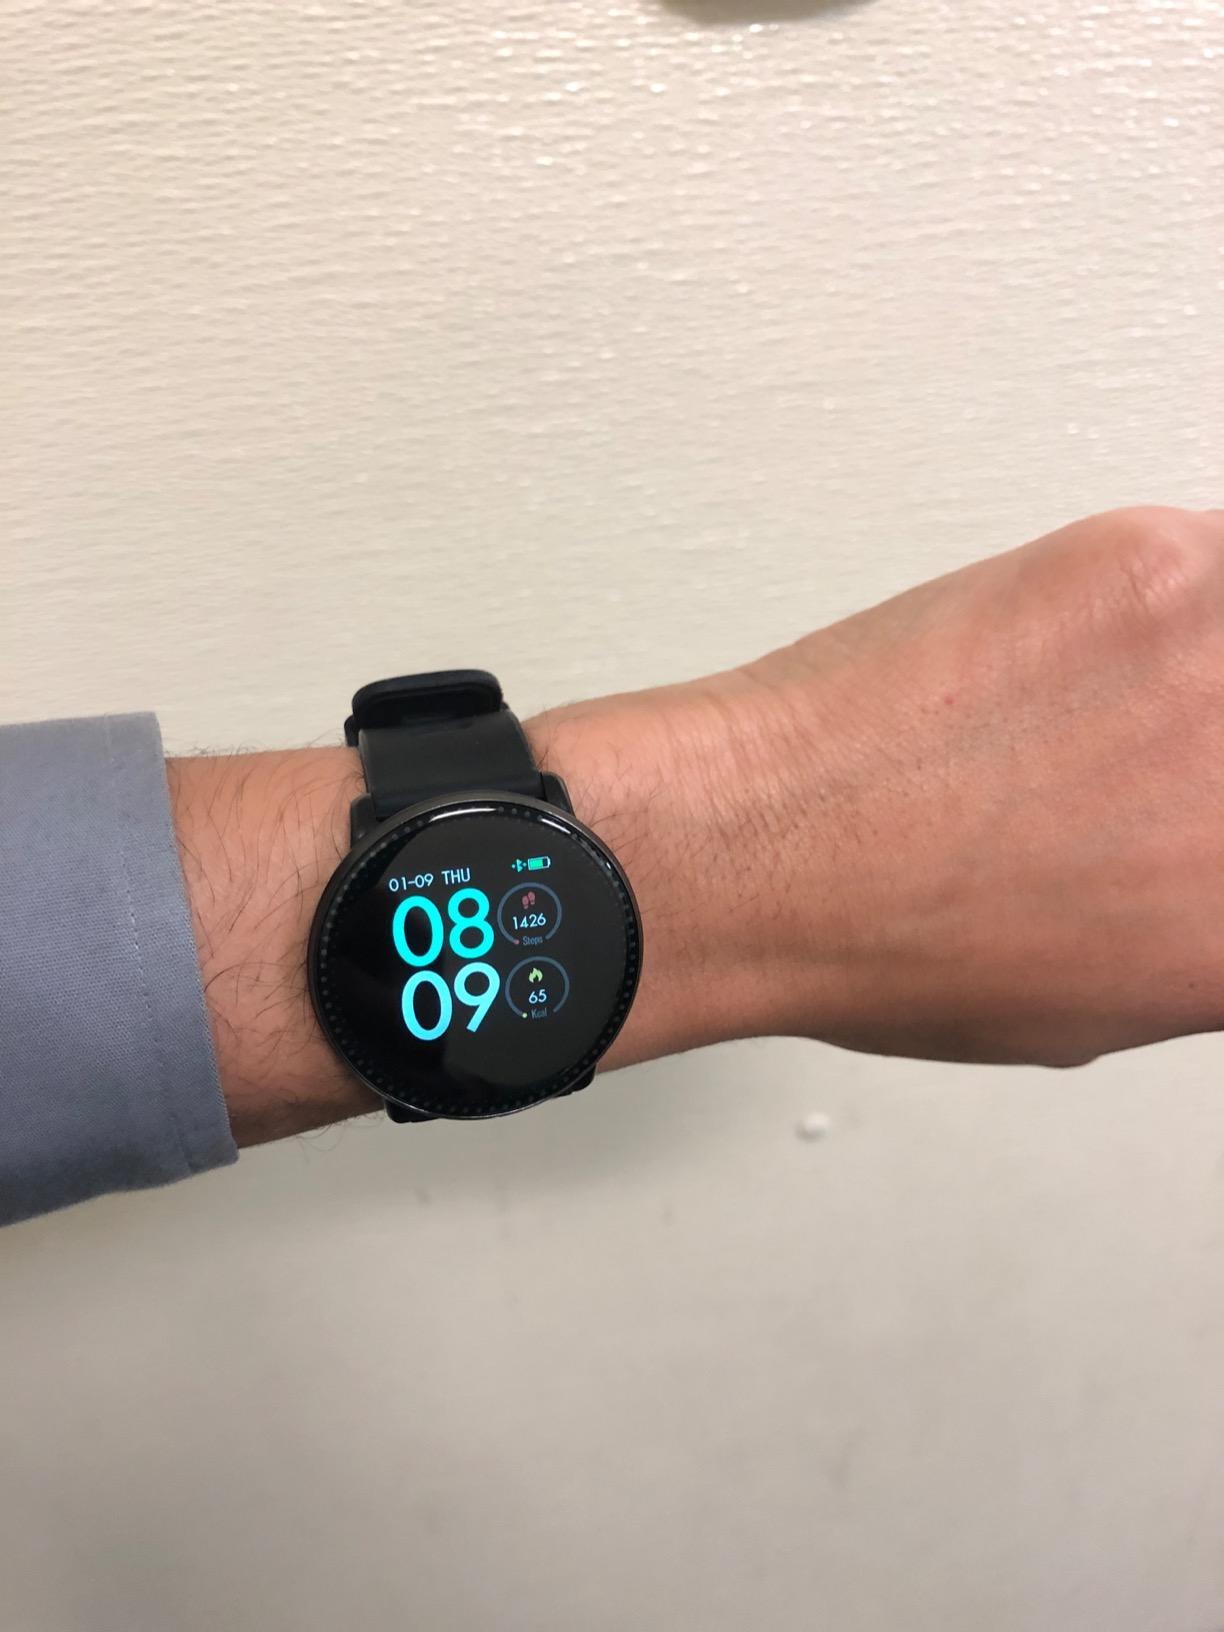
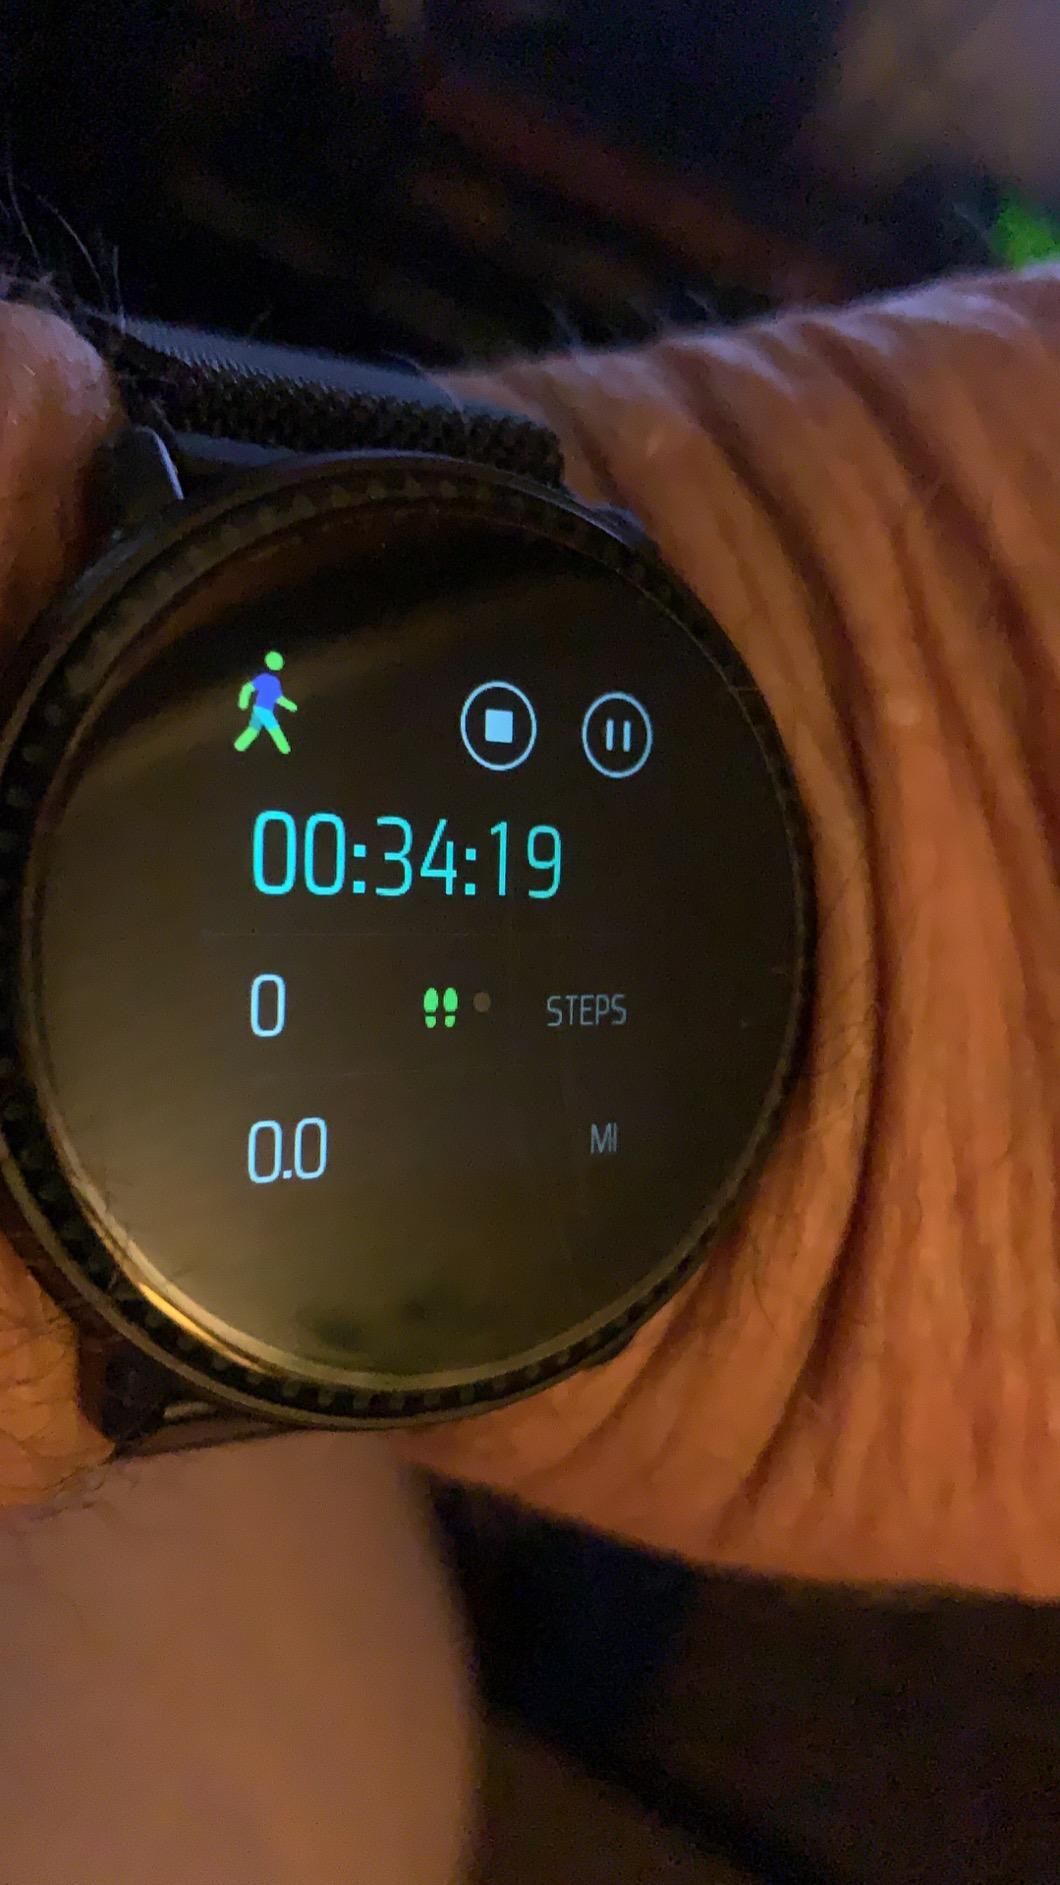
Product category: smartwatch
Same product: yes